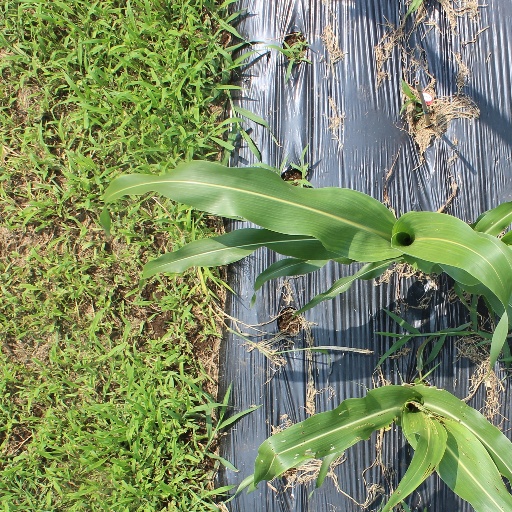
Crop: sorghum